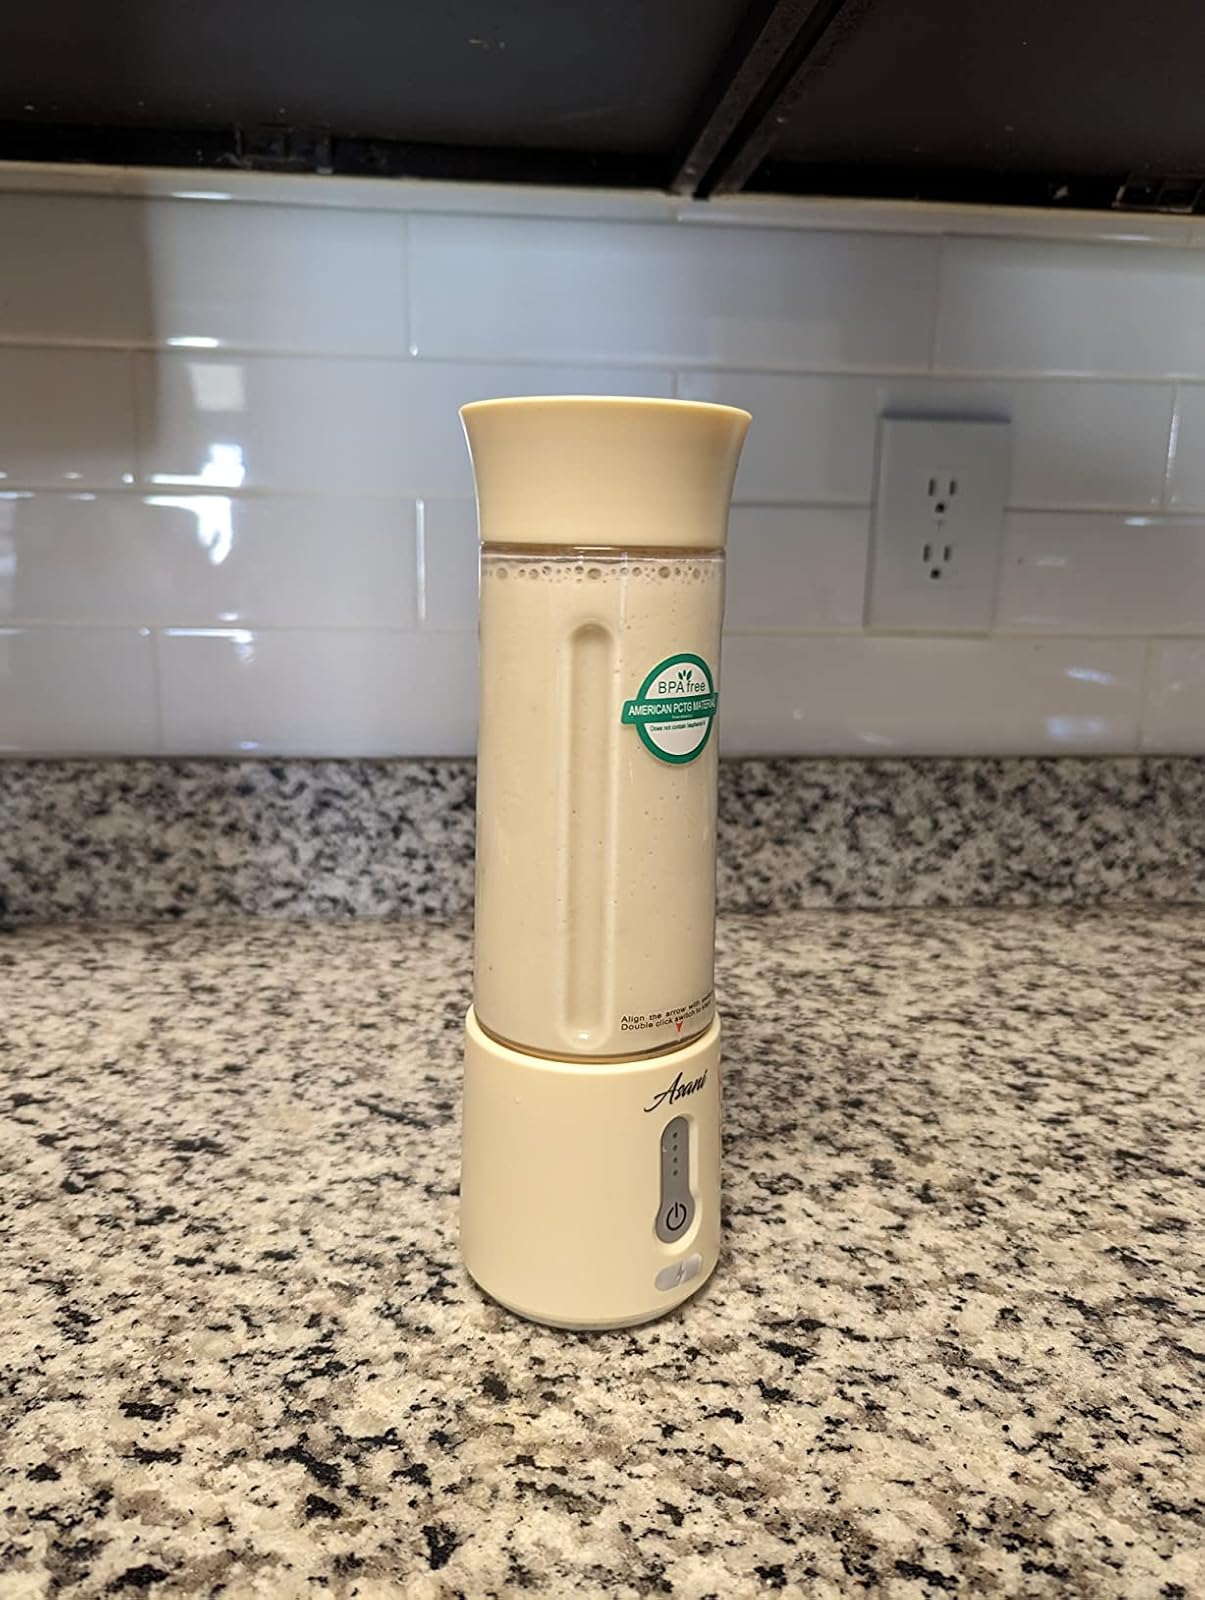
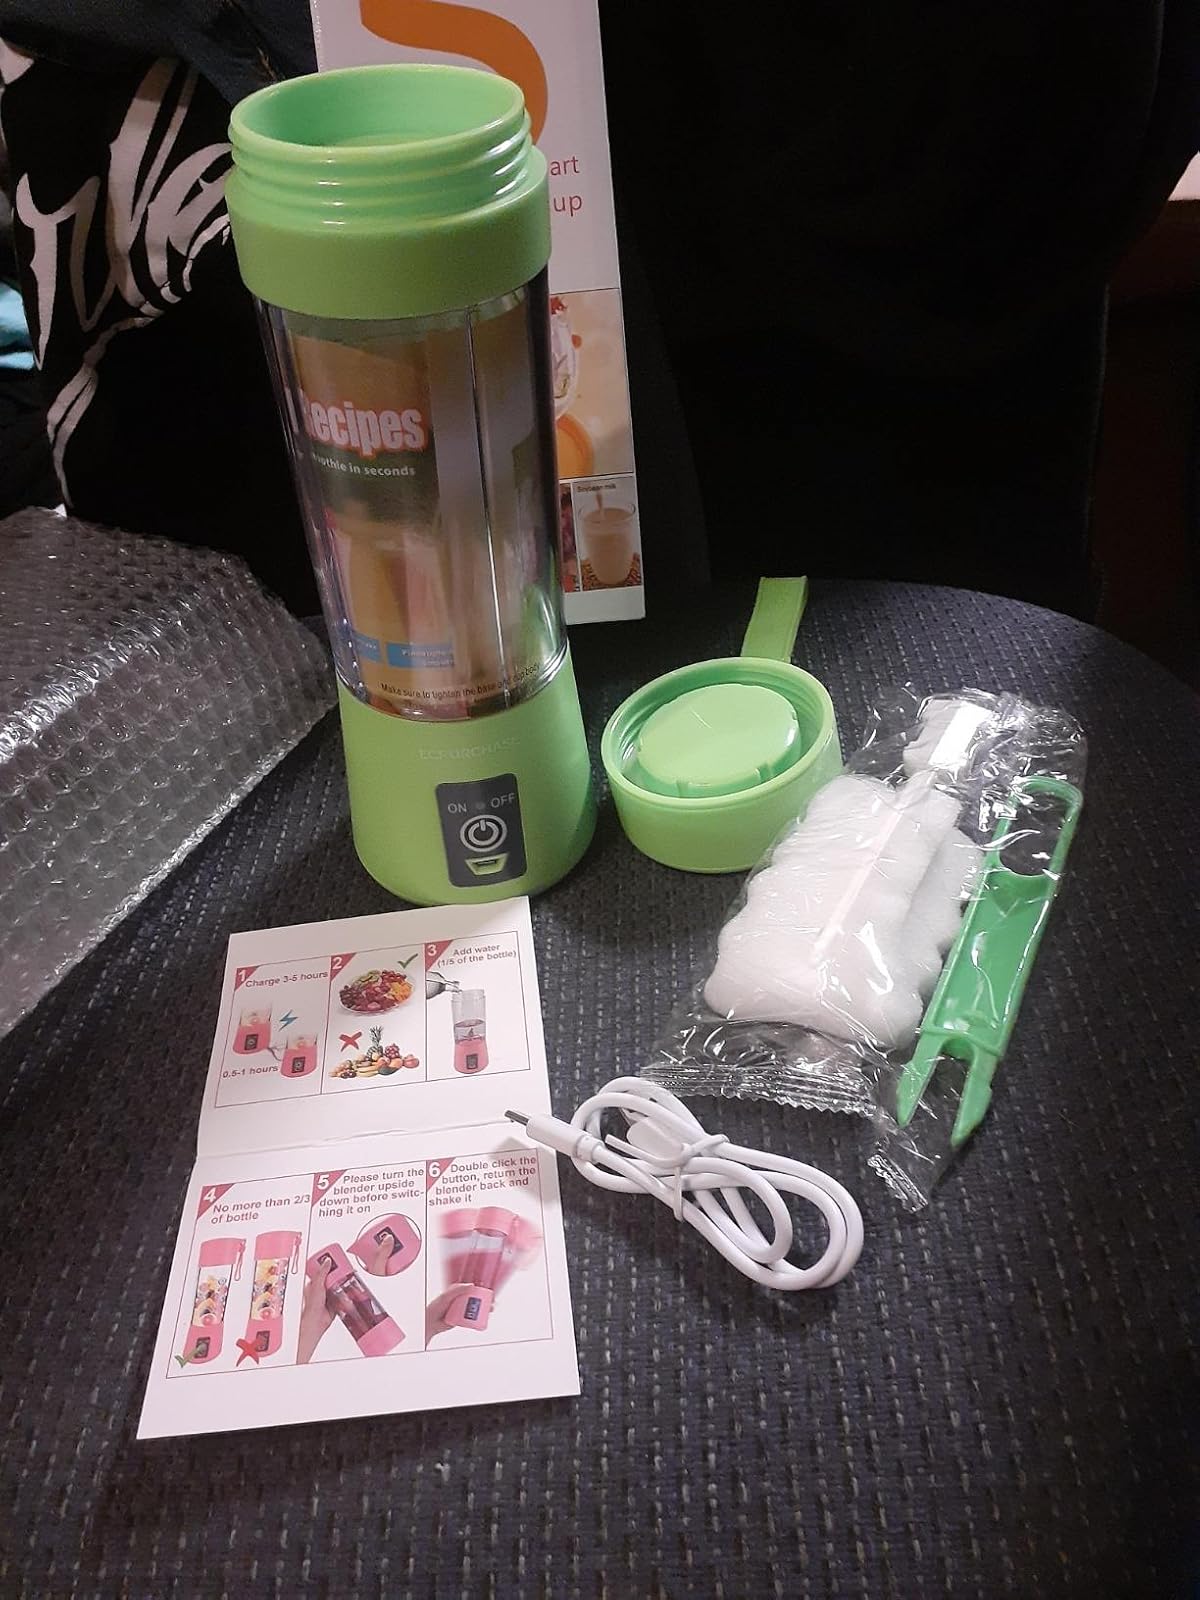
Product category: items_blender
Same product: no